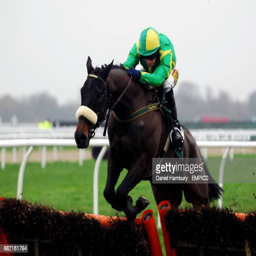
jockey wins as they clear the last fence in the third race of the day